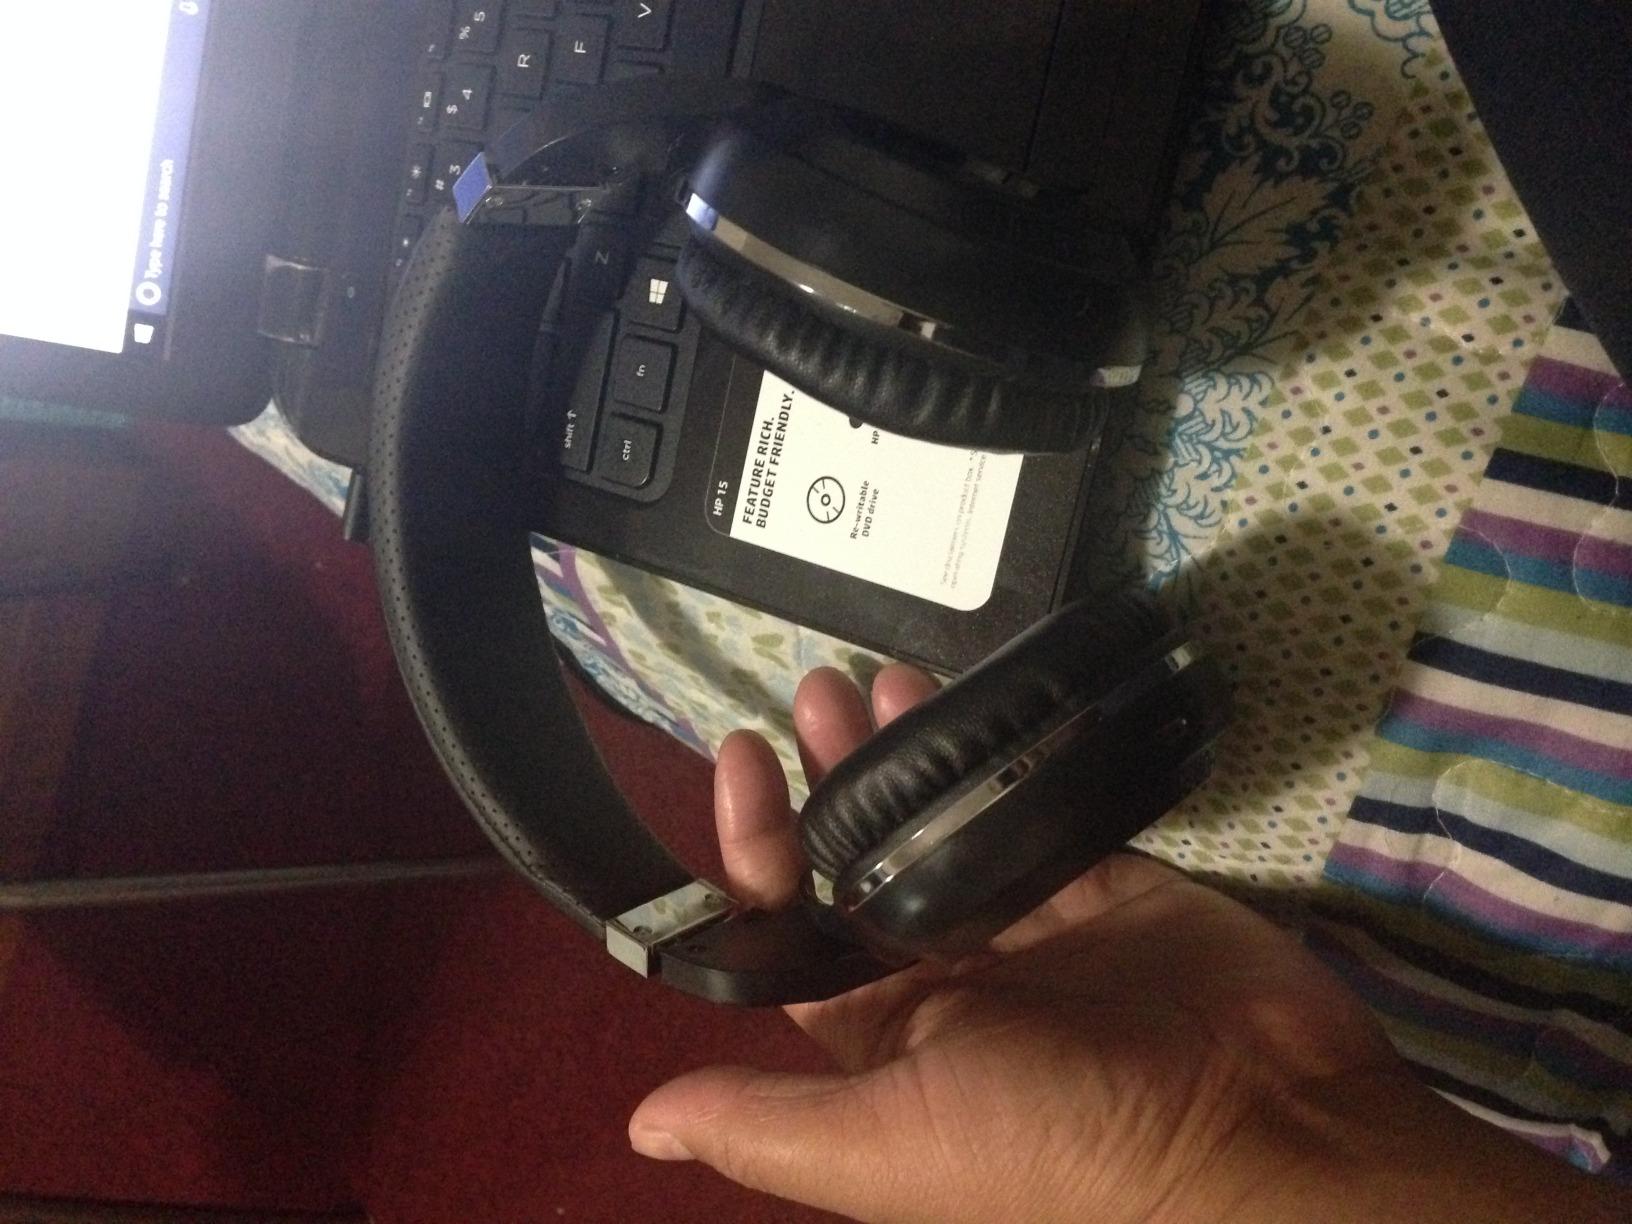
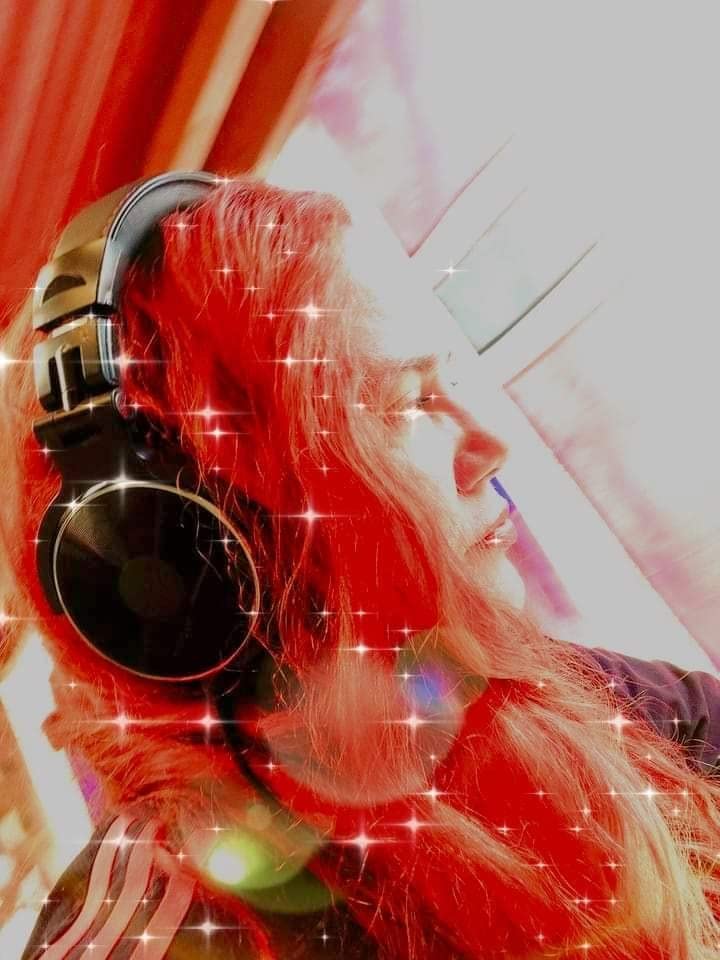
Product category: headphones
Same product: no